1904 Vanderbilt Commodores football team

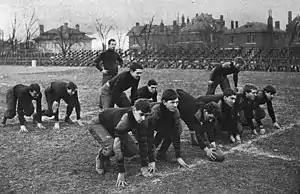
The team in action.

In his first career game, McGugin's team defeated Mississippi A&M, 61–0.